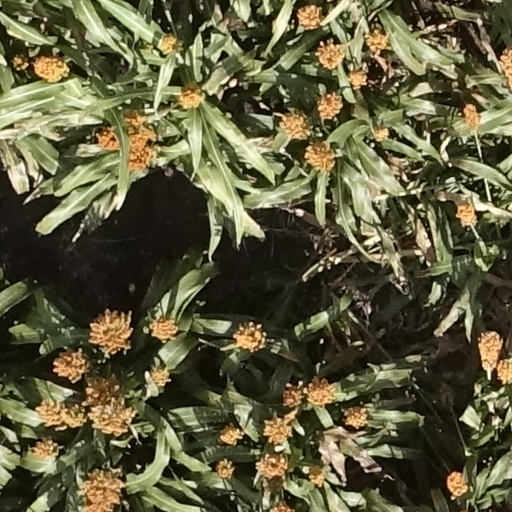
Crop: sorghum